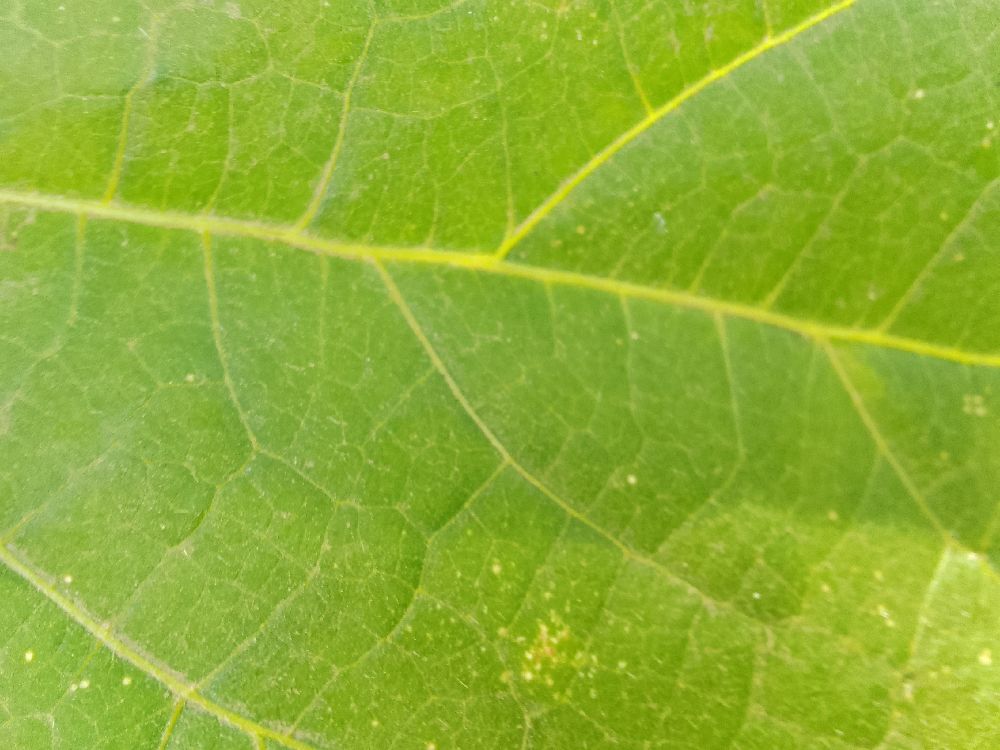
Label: healthy